Chirality (chemistry)

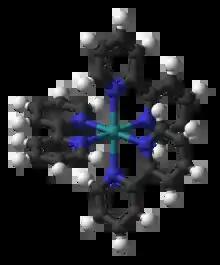
Delta-ruthenium-tris(bipyridine) cation

Chirality is a symmetry property, not a property of any part of the periodic table. Thus many inorganic materials, molecules, and ions are chiral. Quartz is an example from the mineral kingdom. Such noncentric materials are of interest for applications in nonlinear optics.